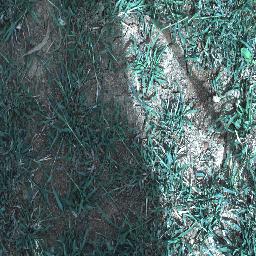
Label: negative